Carl Jensen Burrau

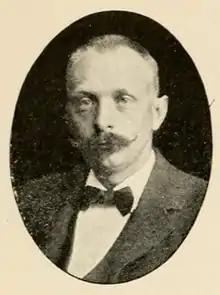

Carl Jensen Burrau (29 July 1867 – 8 October 1944) was a Danish mathematician who worked on problems relating to physics and astronomy while also working as an actuary.